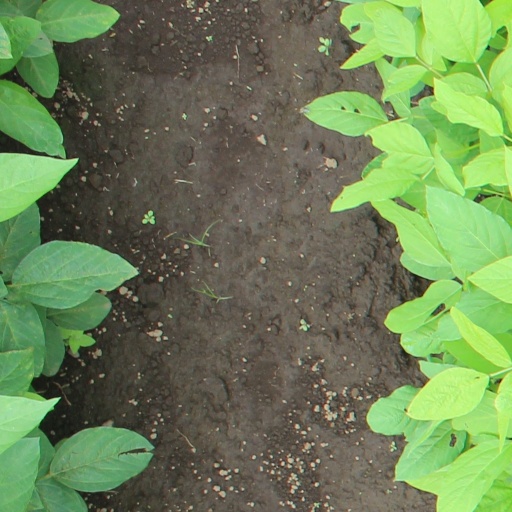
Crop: soybean